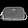
Label: Bag